Elvis (1968 TV program)

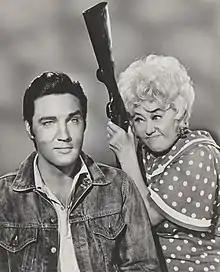
Presley (left) and Joan Blondell in October 1967, featured on a publicity portrait for "Stay Away, Joe". After years of working for the film industry, Presley became unhappy with the quality of his roles.

Presley's manager Colonel Tom Parker shifted the focus of Presley's career to films and stopped him from touring. The films were low-budget, formulaic comedies that were successful at the box office, while the resulting albums sold well. Presley attempted to move into more dramatic roles, trying to reduce the prominence of musical numbers to center on his acting with "Flaming Star" (1960) and "Wild in the Country" (1961). Both releases flopped, and by 1964 Parker decided to limit all recordings exclusively to film soundtracks. Parker then set the Presley formula: the films would promote album releases, while album releases would promote the films.